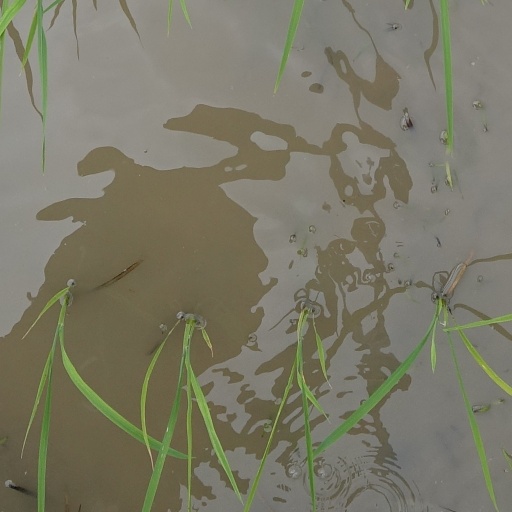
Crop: rice